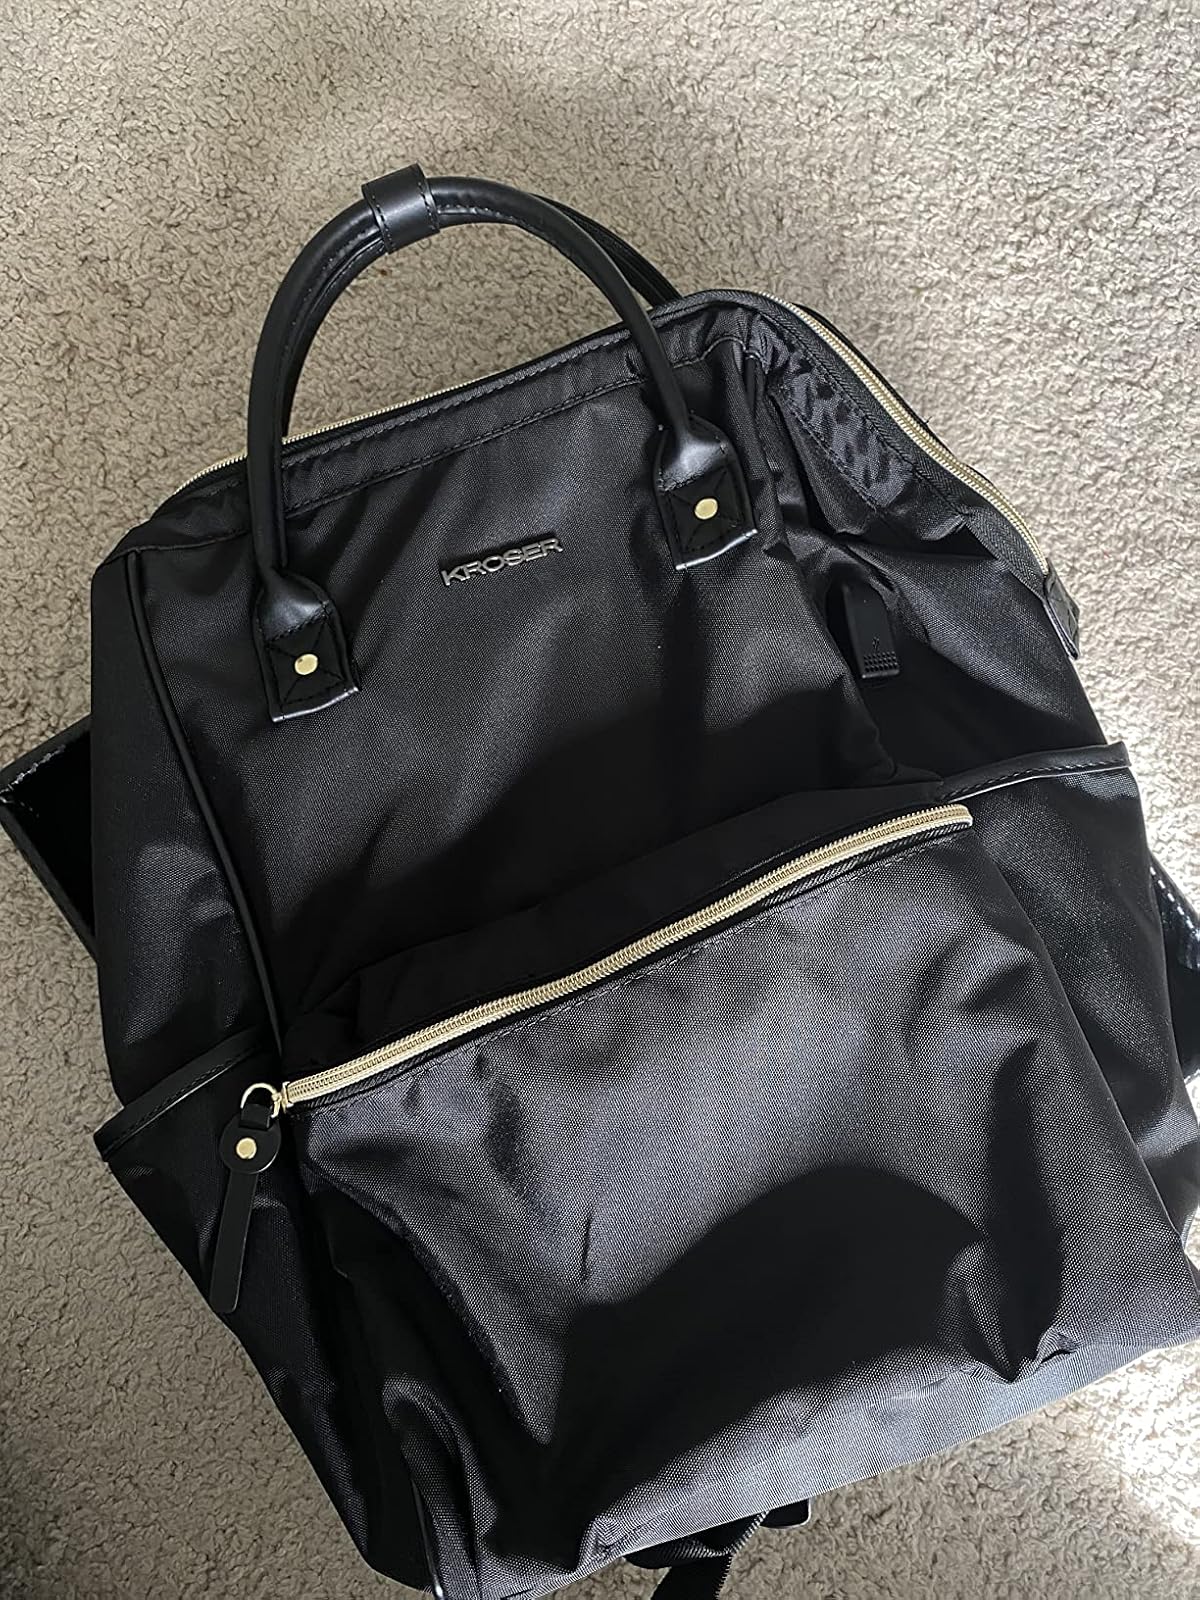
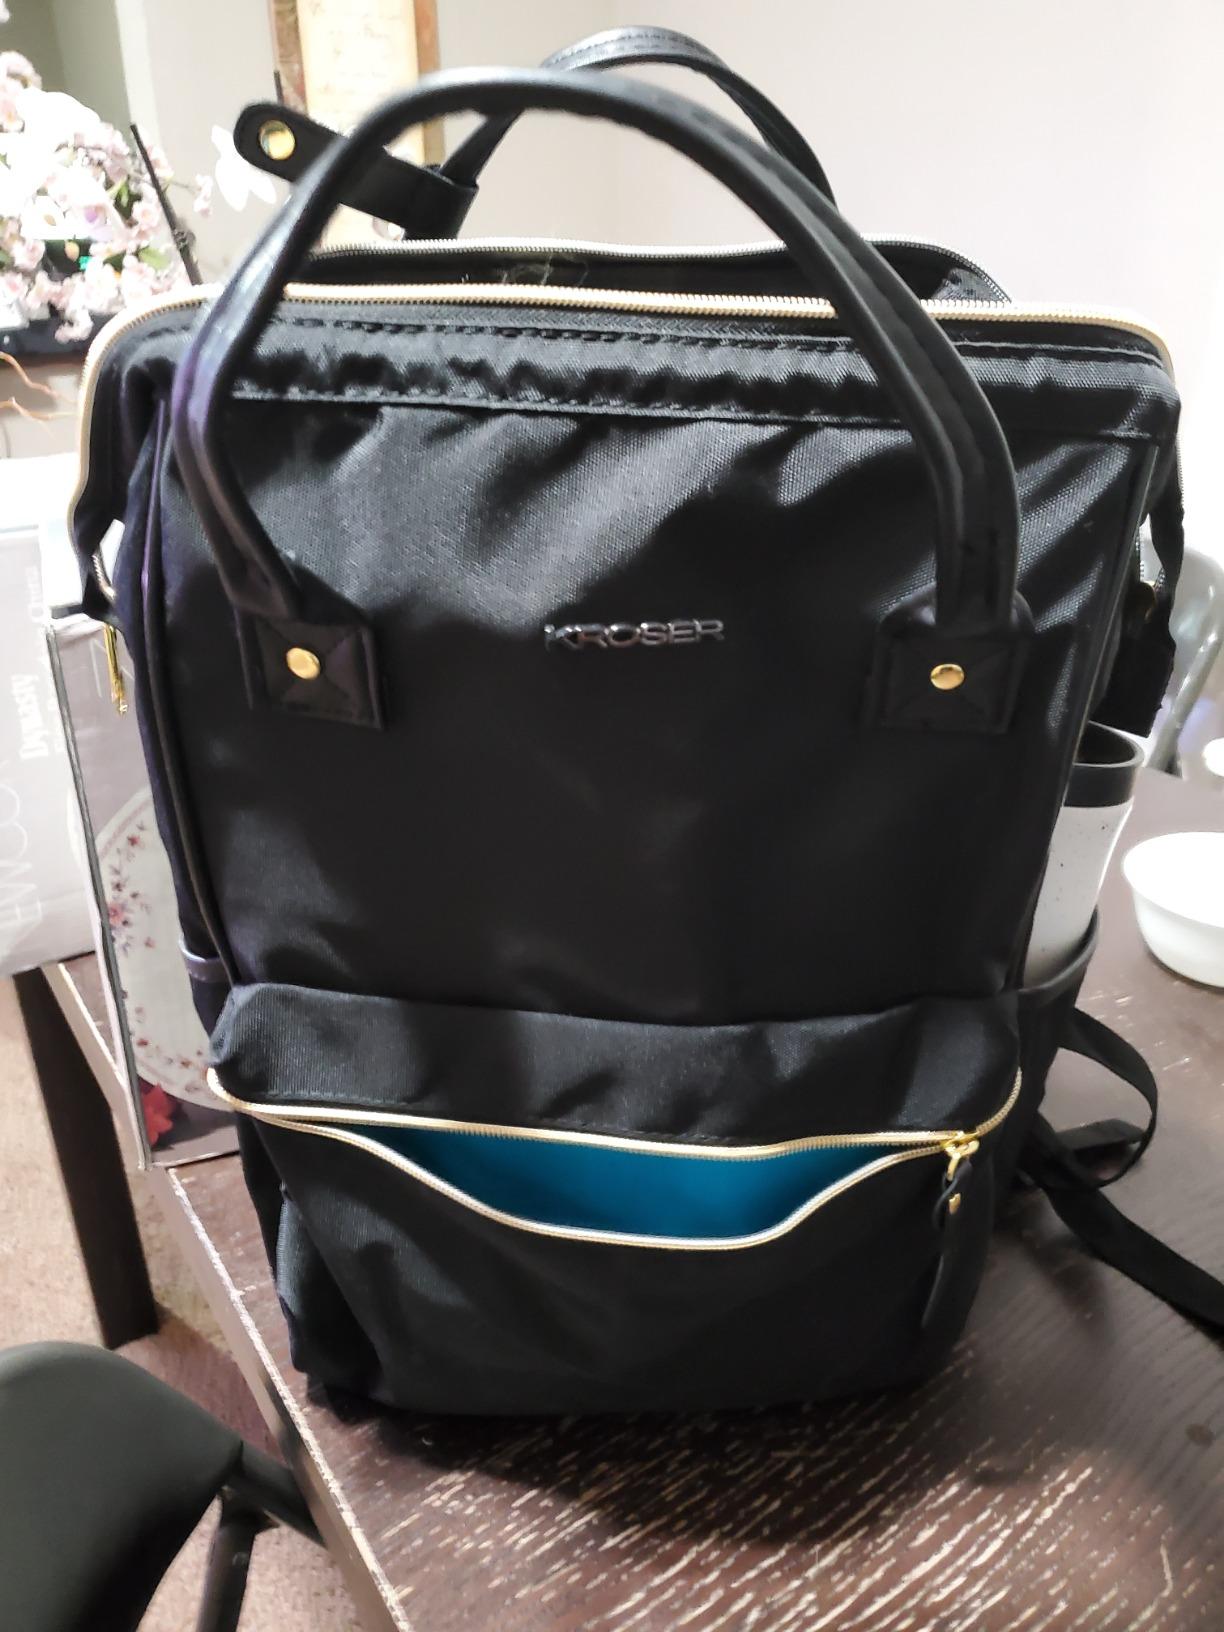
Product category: bag
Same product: yes